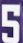
Number: 5